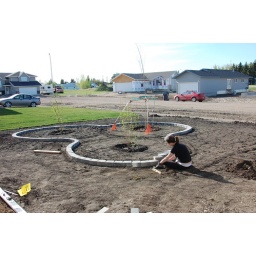
Putting in the front yard flower bed and walk way to the shop.